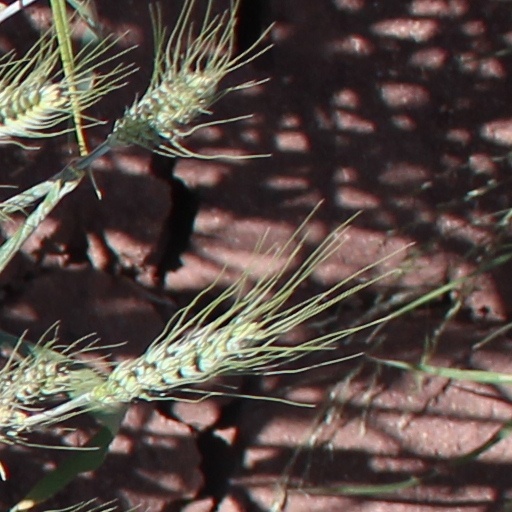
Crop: wheat